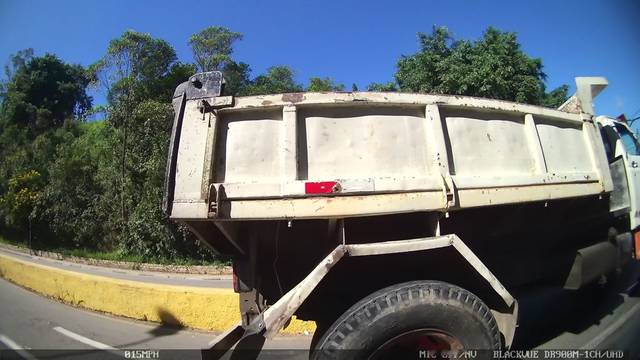
Region: Brazil
Coordinates: -23.706, -46.427